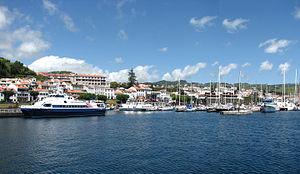
Faial est une île volcanique faisant partie du groupe central de l'archipel des Açores. Sa superficie est de 173 km². Le sommet de l’île, le Cabeço Gordo, culmine à 1 043 m d’altitude et surplombe une caldeira de 2 km de diamètre et 400 m de profondeur. La ville principale de l’île est Horta. L’île la plus proche est Pico située à 6,1 km à l'est-sud-est.